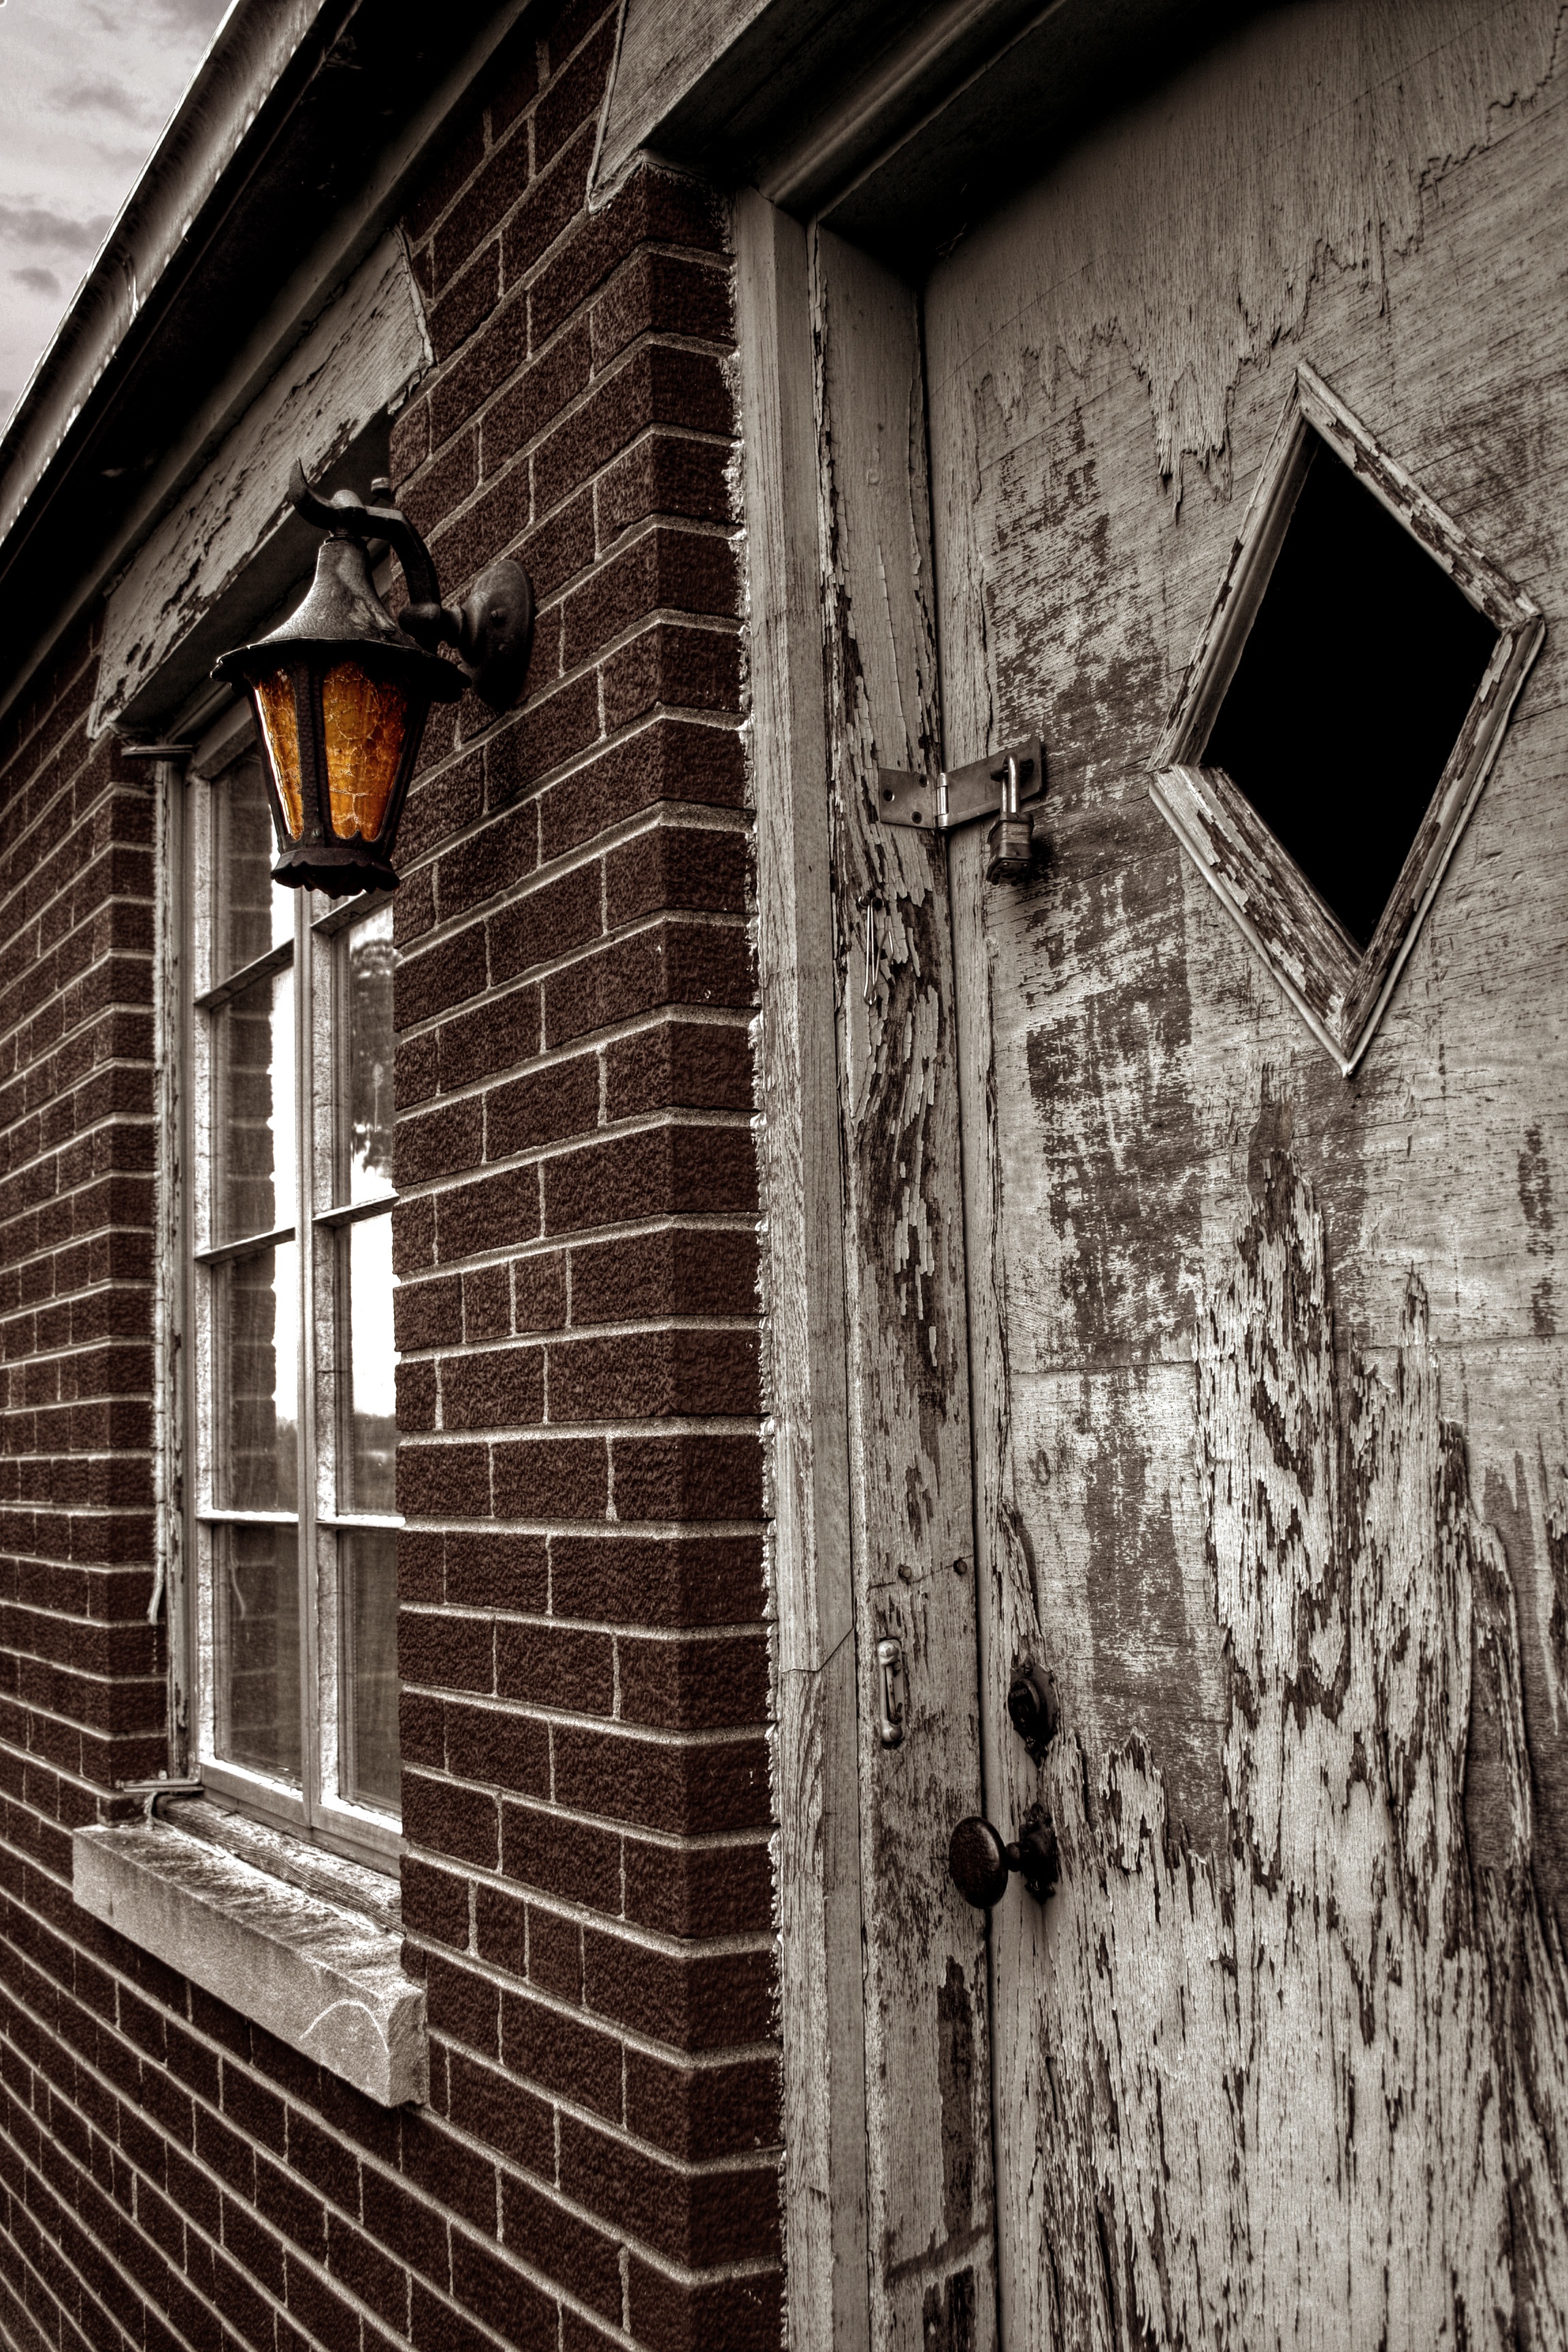
black and white, wood, white, street, night, house, fall, window, alley, wall, autumn, halloween, shadow, facade, abandoned, black, monochrome, brick, door, scary, fear, mysterious, design, creepy, fantasy, haunted, urban area, monochrome photography